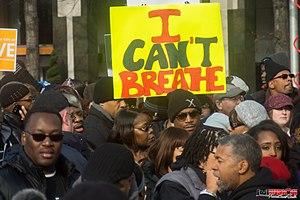
« I can't breathe » est un slogan associé au mouvement afro-américain des droits civiques aux États-Unis.